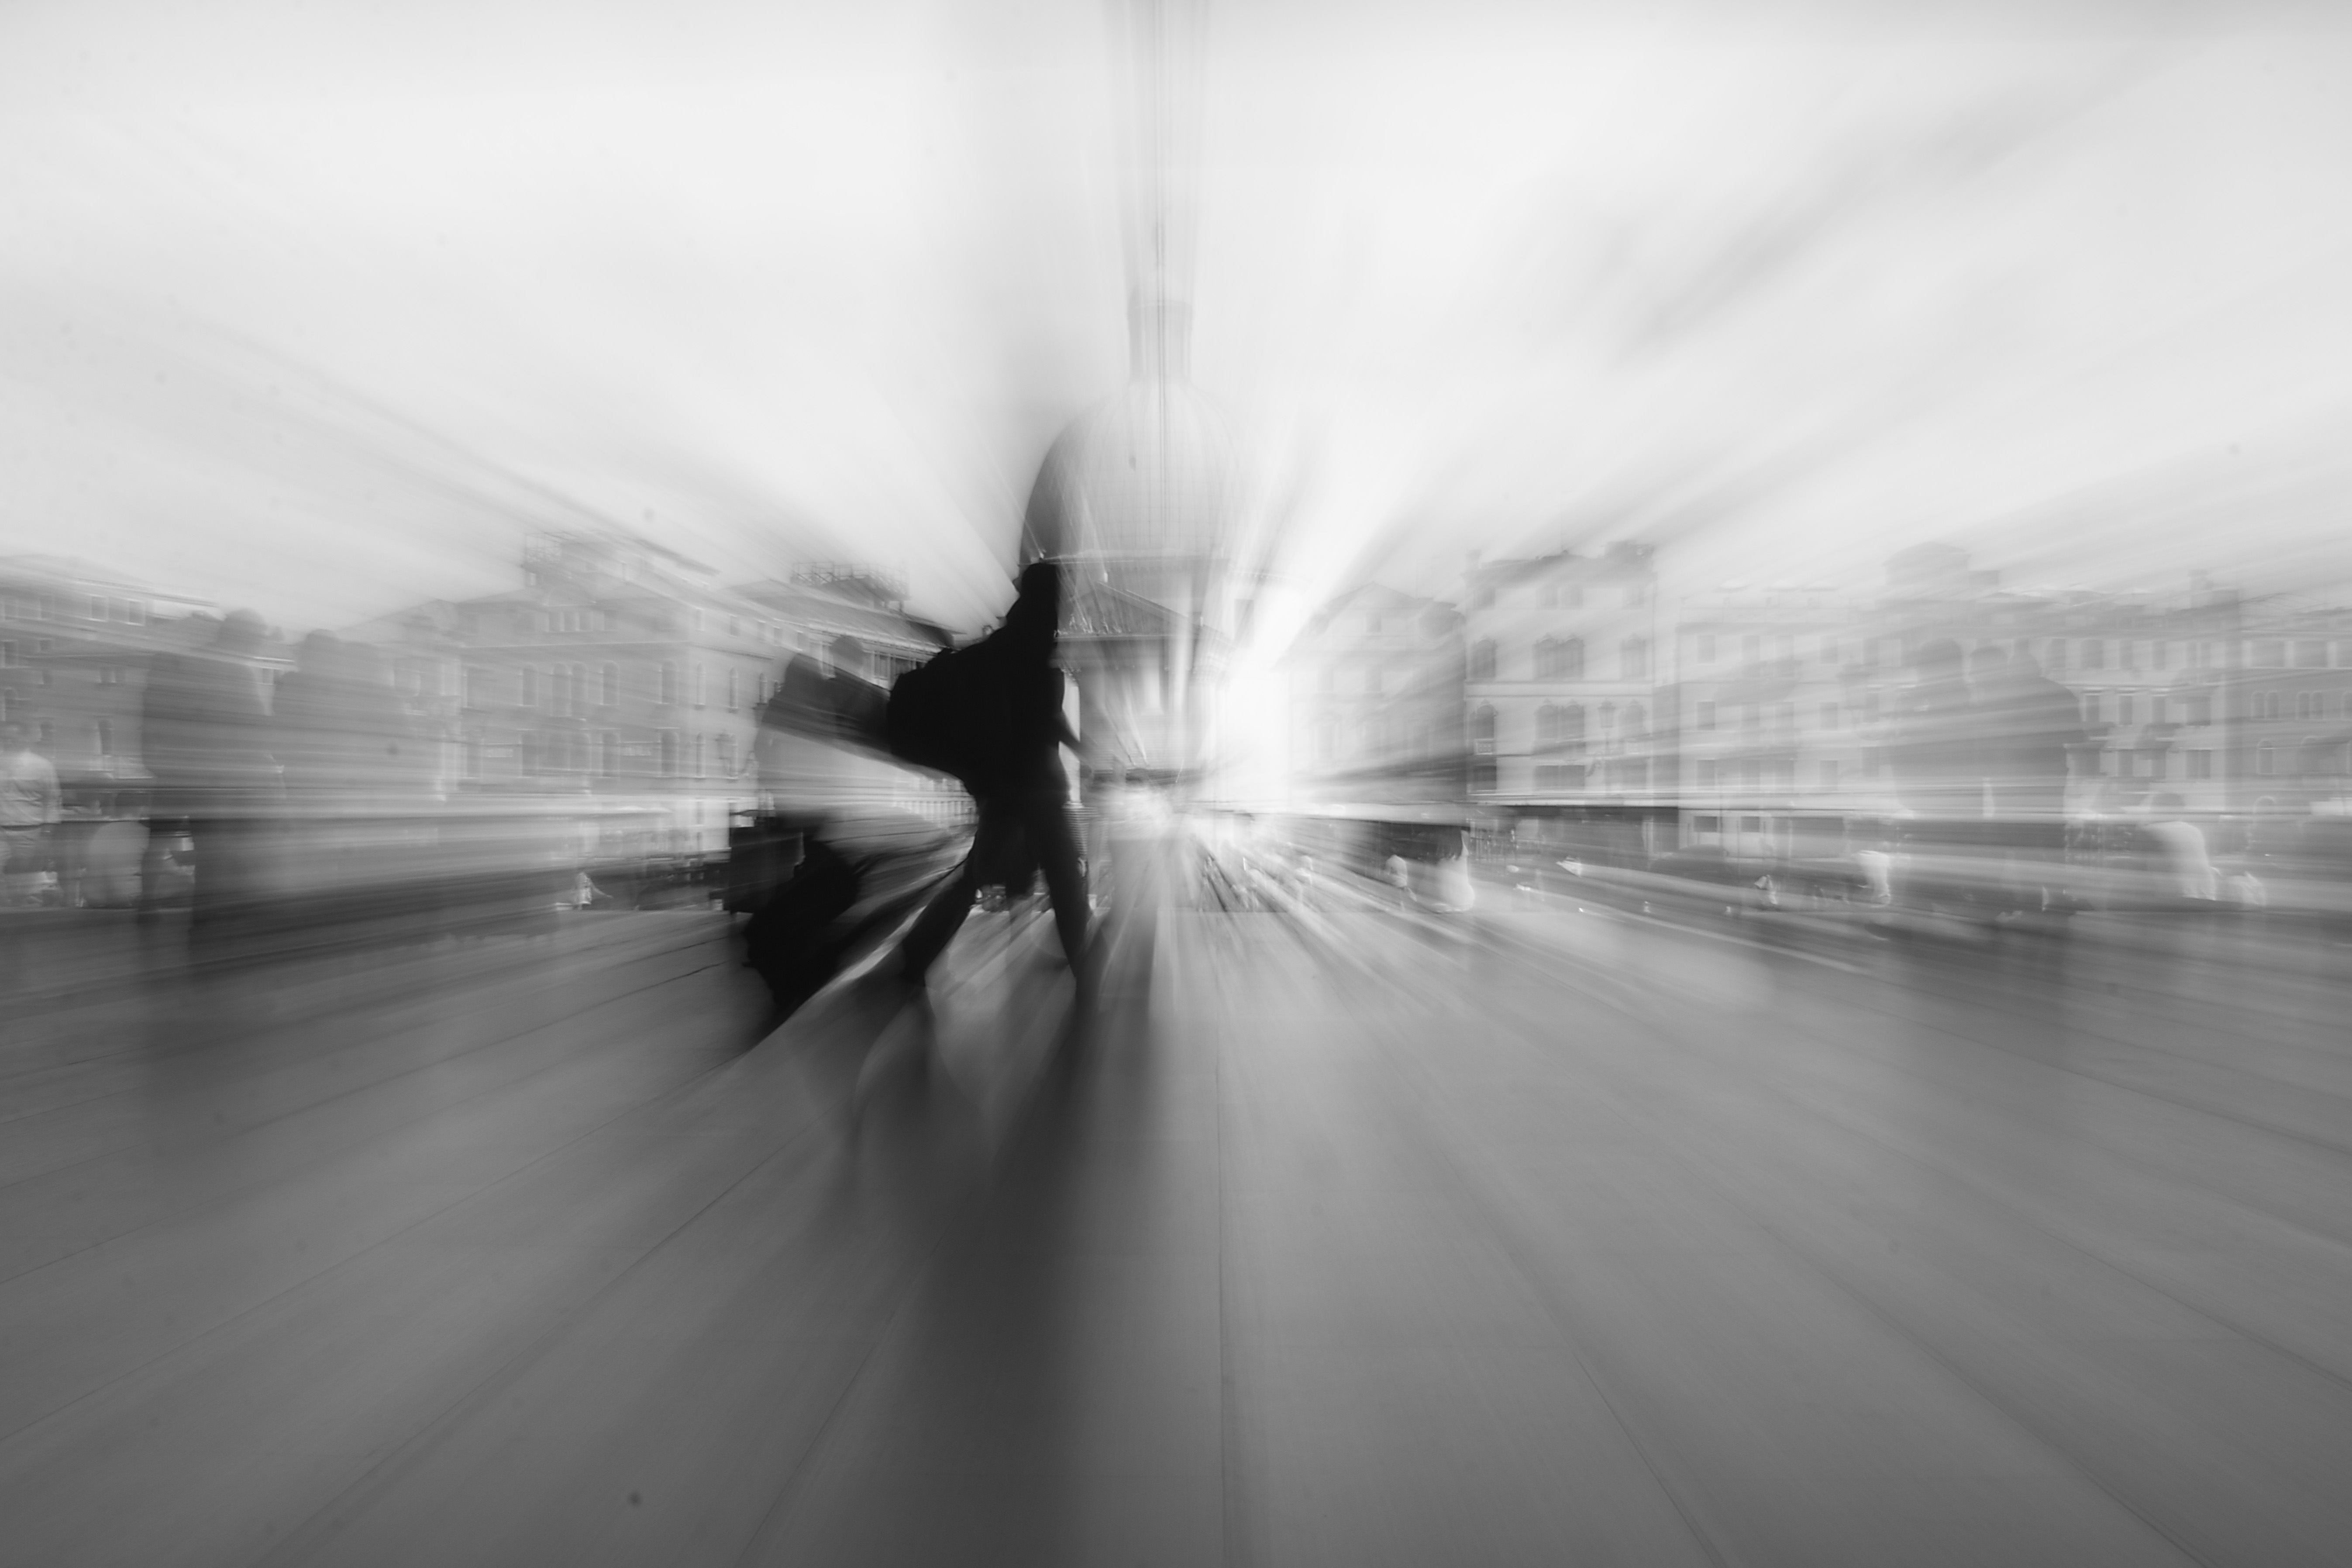
silhouette, light, black and white, fog, white, photography, sunlight, time, line, weather, shadow, italy, venice, black, monochrome, bw, infrastructure, symmetry, photograph, snapshot, zoom, longexposure, monochrome photography, atmospheric phenomenon